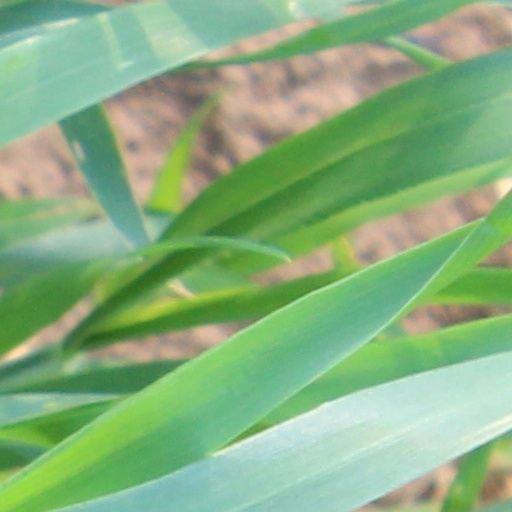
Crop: wheat